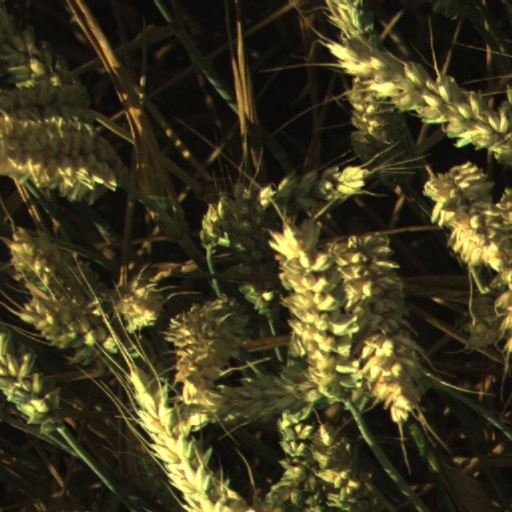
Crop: wheat